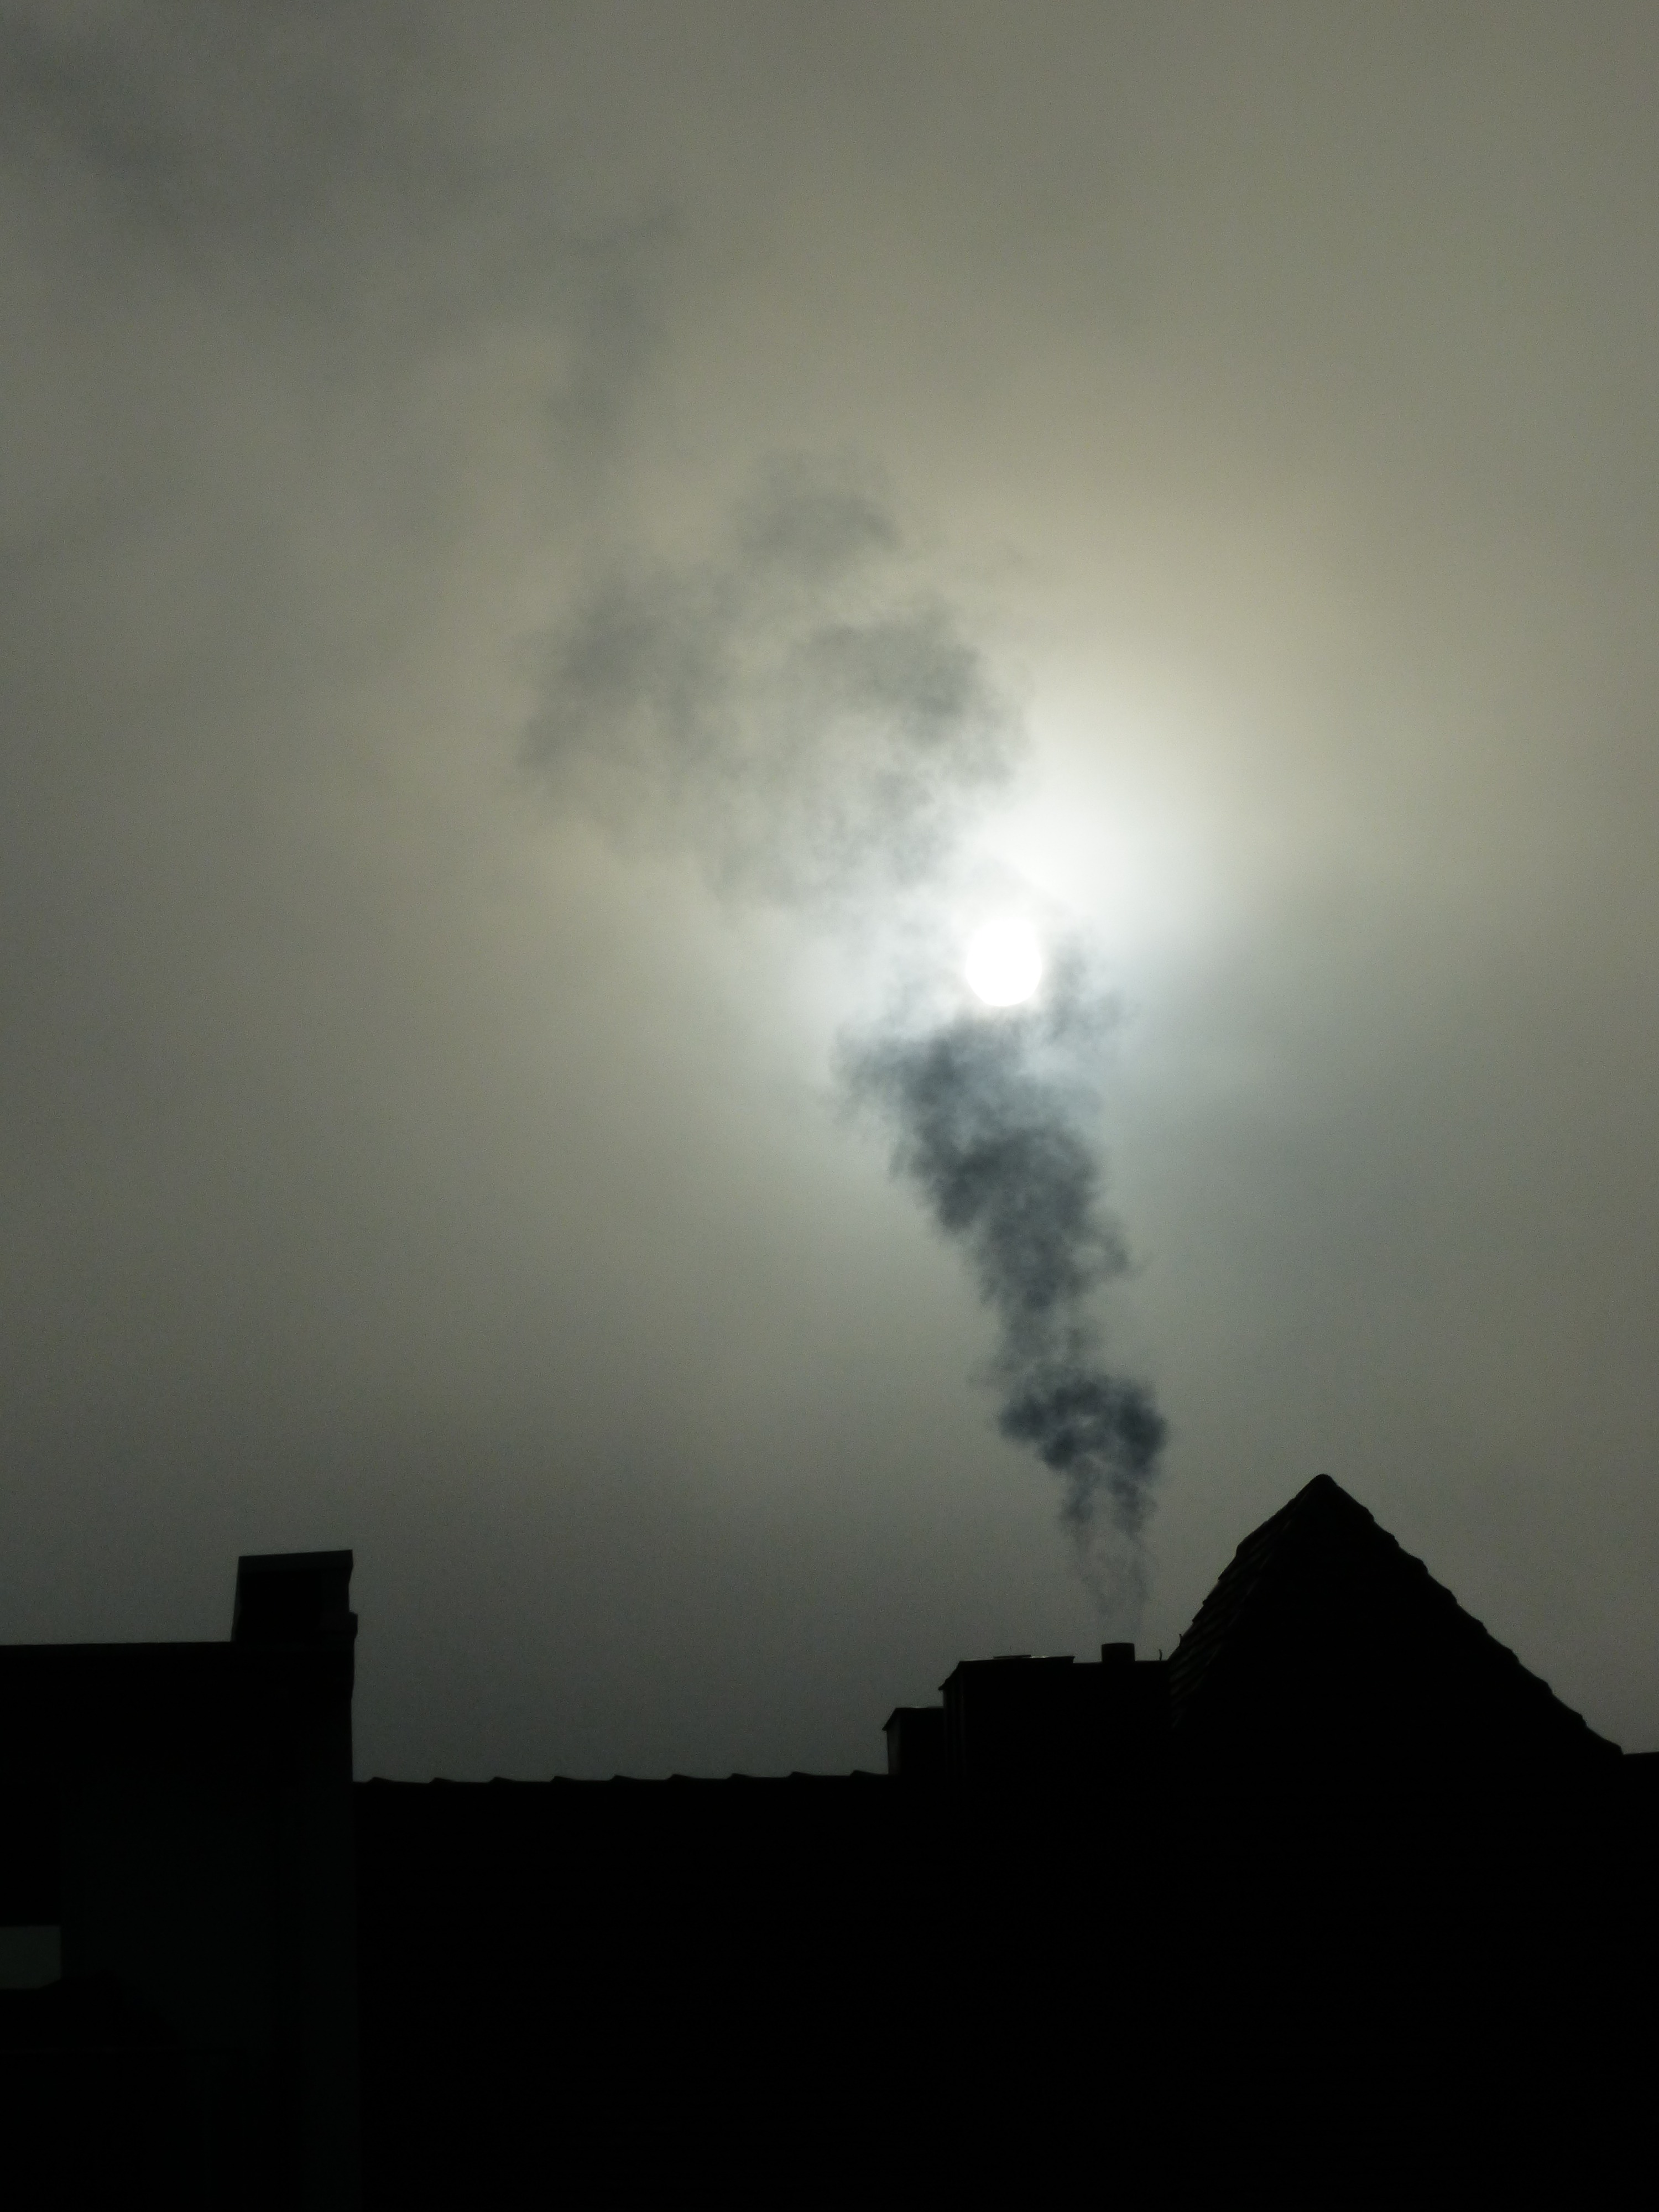
cloud, sky, sun, fog, night, sunlight, atmosphere, spooky, smoke, weather, fireplace, darkness, heat, lightning, creepy, gloomy, pollution, phenomenon, slurry, colourless, witching hour, atmospheric phenomenon, blacked out